WAEC (AM)

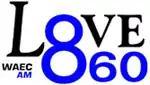
Previous logo

Sears sold the station to Tampa-based Forus Communications in 1982, who sold the station 20 years later to Beasley Broadcasting.